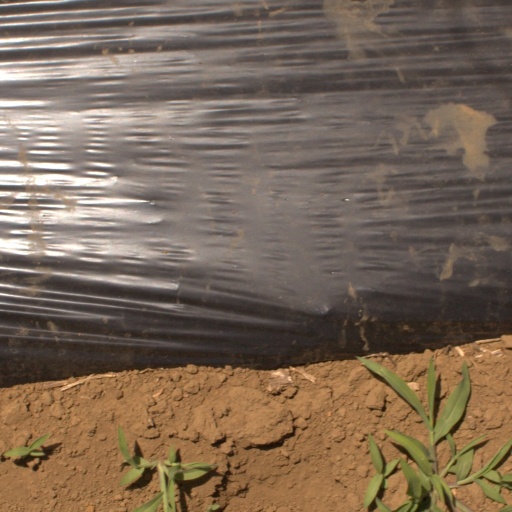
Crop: Jerusalem artichoke